Pfannenstiel (Zürich)

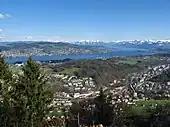
Pfannenstiel as seen from nearby Felsenegg

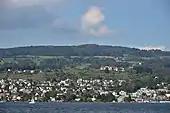
Pfannenstiel summit as seen from Au Peninsula

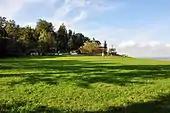
"Hochwacht" and "Okenshöhe"

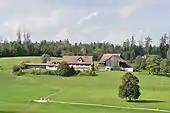
Guldenen

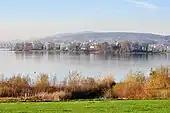
Pfannestiel as seen from Frauenwinkel protected area on Seedamm lake shore

Pfannenstiel (Swiss German: "Pfannenstil" meaning "pan handle") is commonly used for the mountain and the region of a longish mountain area. It is located in the , some in the southeast of the city of Zürich, bordered by Greifensee and Zürcher Oberland in the northeast, Lake Zürich in the southwest and the area around the municipality of Hombrechtikon in the east. In the northwest, Pfannenstiel is bordered by the village of Forch and a former mountain pass leading from Glatt valley to the Lake Zürich shore. Its highest point ("Okenshöhe") is about 450 metres above the Lake Zürich. From southeast to northwest, Pfannenstiel is part of a chain of peaks respectively mountains: "Guldenen", "Wassberg", "Öschbrig", Adlisberg, Zürichberg, Käferberg-Waidberg and "Hönggerberg".